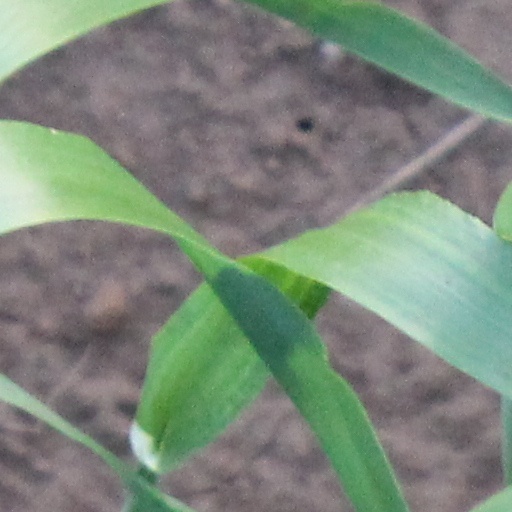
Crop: wheat